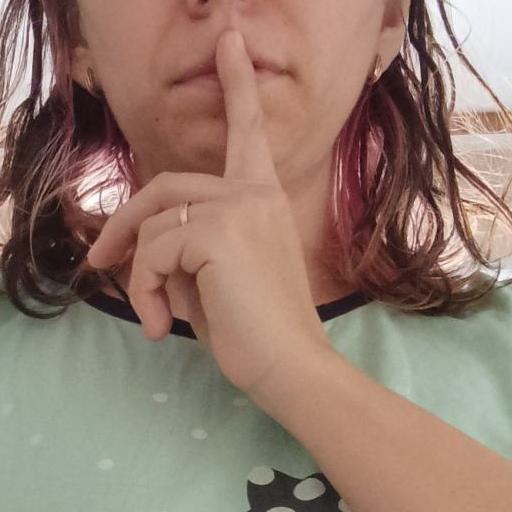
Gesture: mute